Great Siege of Gibraltar

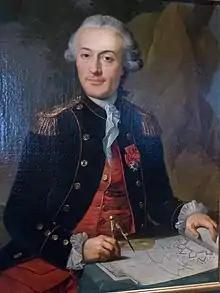
Jean Le Michaud d'Arçon, French engineer and designer of the floating batteries

Soon after the surrender of Minorca in February 1782, French forces from that siege arrived to help the Spanish at Gibraltar. In particular, French engineers and pioneers were brought in, and Louis des Balbes de Berton de Crillon, Duc de Mahon took over from Álvarez de Sotomayor as commander of the besiegers, with the final say in operations. Álvarez de Sotomayor was effectively demoted to take command of the Spanish contingent. Both the Spanish and the French hoped for more imaginative concepts and arrangements to bring about victory with the upcoming peace talks. The American diplomat Louis Littlepage acted as a volunteer aide to de Crillon during the siege and made sketches of the operations. French ships joined de Córdova's already powerful Spanish navy to strengthen the blockade. During this time it was decided to construct the special floating batteries, and soon the British garrison observed hulks being brought into the Bay of Gibraltar.